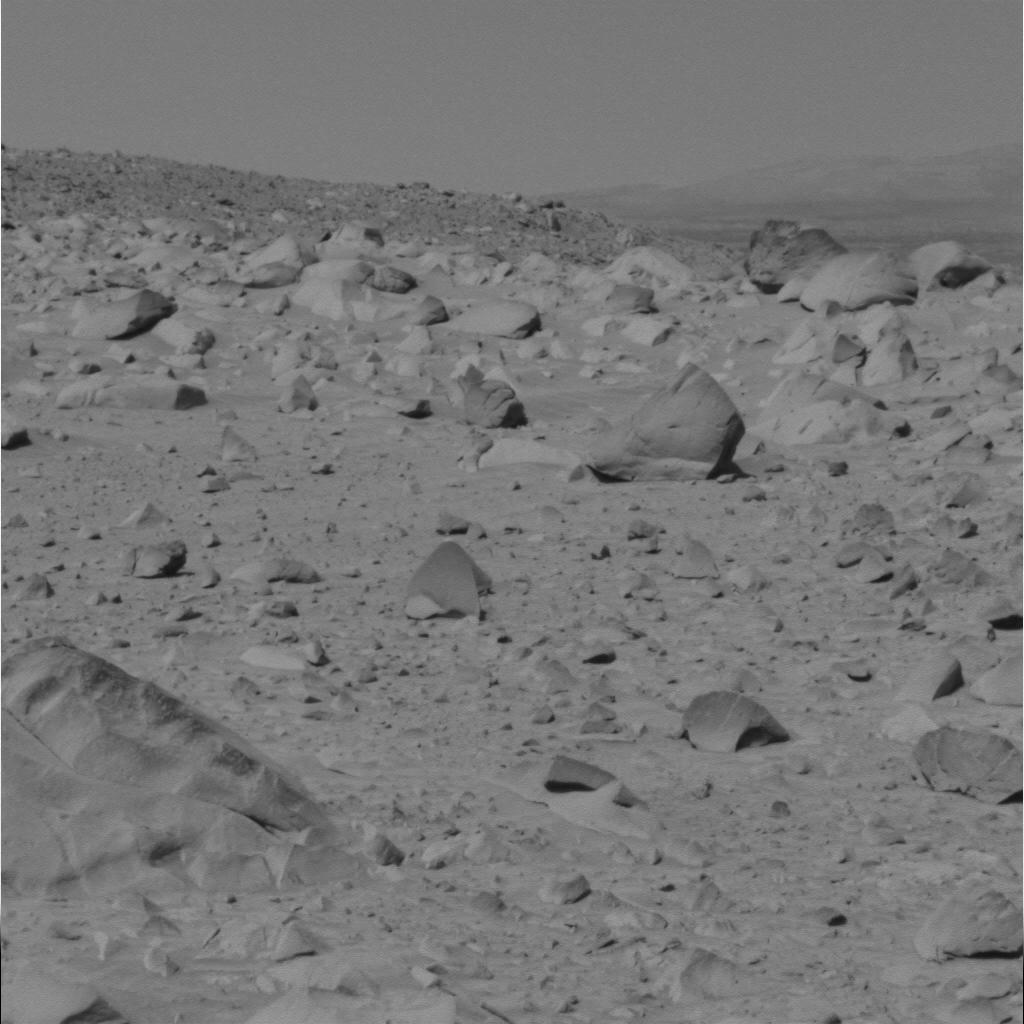
Surface features visible: Rock Outcrops, Float Rocks, Rock (Linear Features), Soil, Distant Vista, Sky